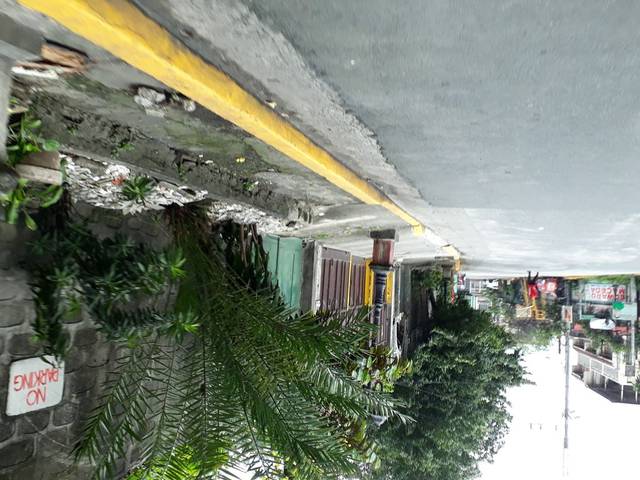
Region: Philippines
Coordinates: 14.612, 121.0